Evans Piedmont Glacier

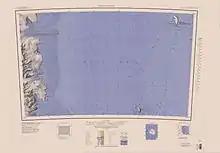
Evans Piedmont Glacier in southwest of map

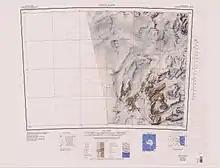
Region to the west of the glacier

The Evans Piedmont Glacier is on the west coast of the Ross Sea between Fry Glacier to the north and Granite Harbour to the south.